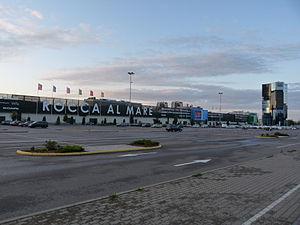
L’arrondissement de Haabersti est l'un des huit arrondissements de Tallinn en Estonie.
Haabersti est un quartier du district de Haabersti à Tallinn en Estonie.